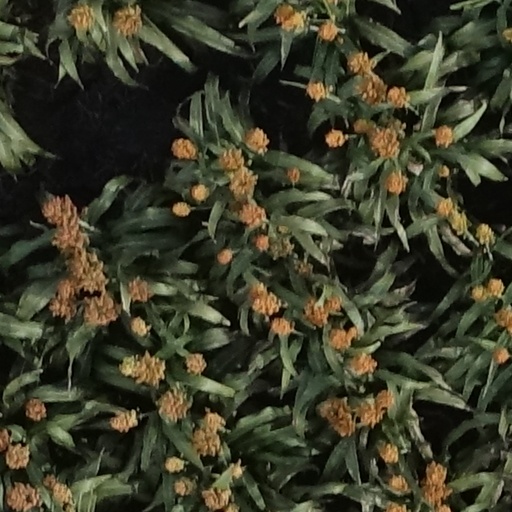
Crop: sorghum